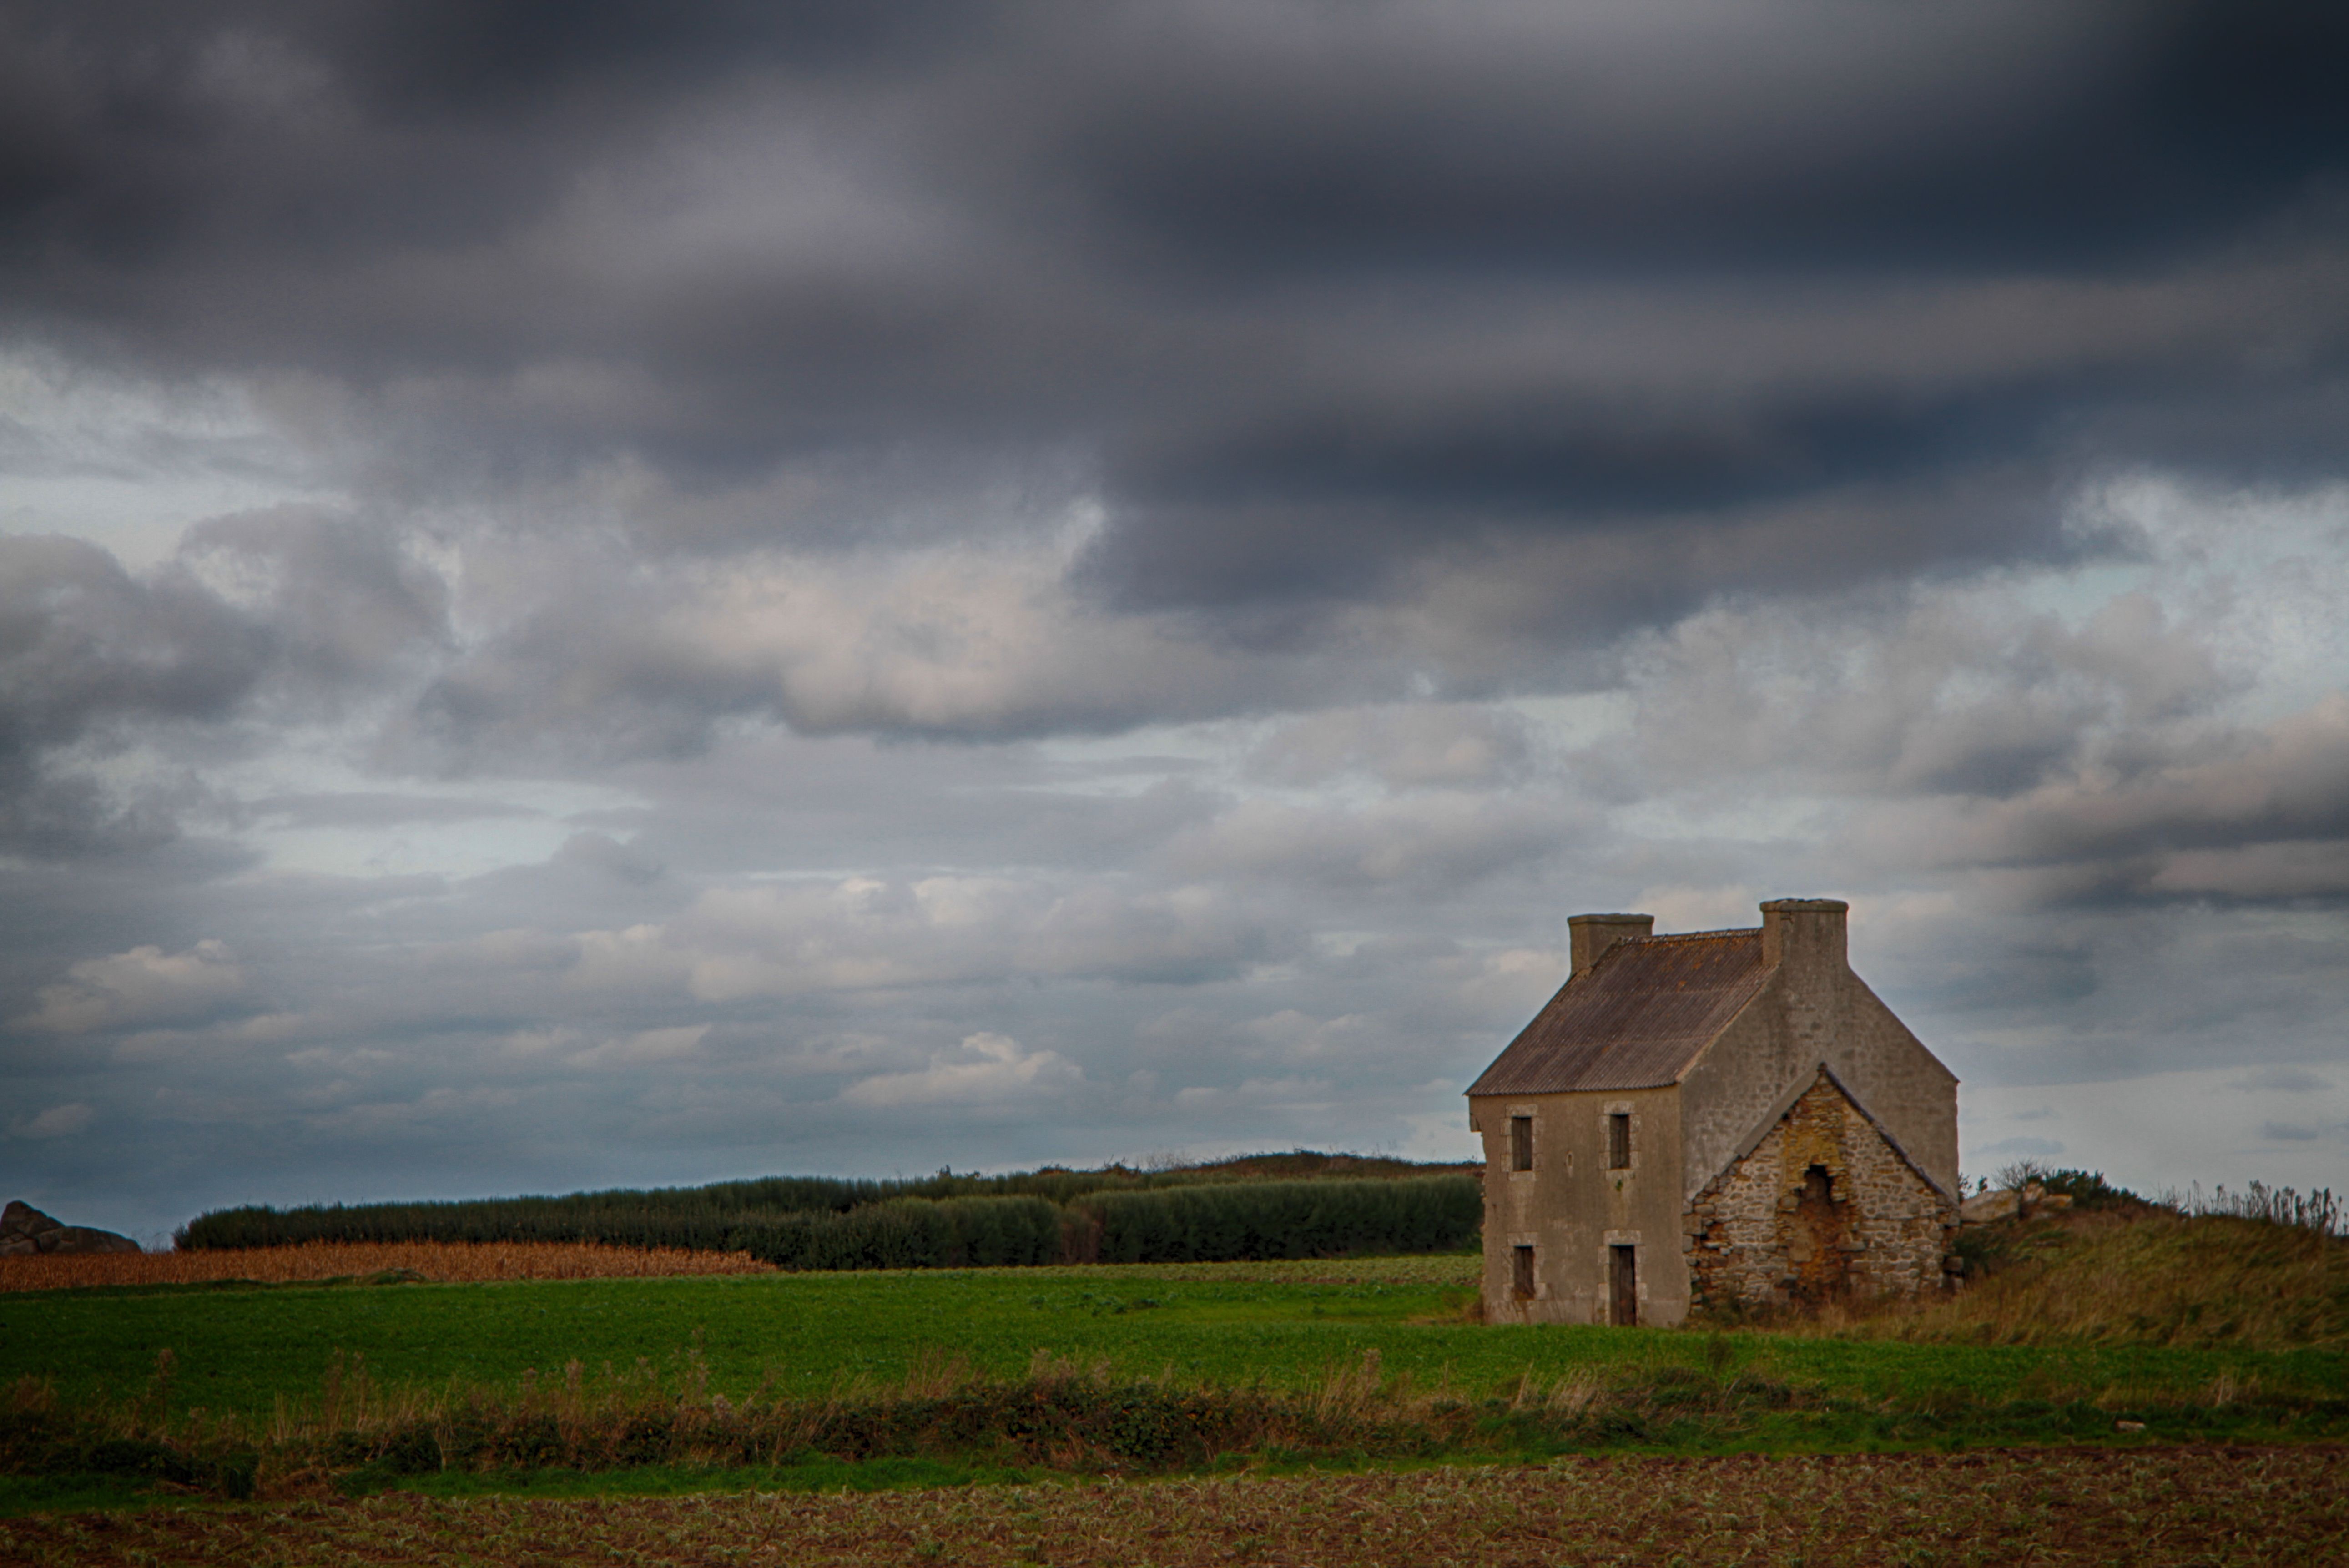
landscape, tree, nature, grass, horizon, mountain, cloud, sky, field, meadow, prairie, sunlight, morning, hill, evening, highland, plain, rural area, meteorological phenomenon